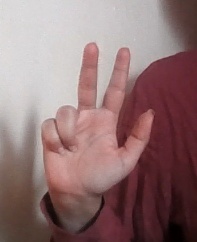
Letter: al